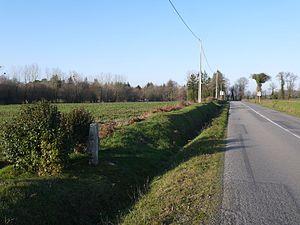
Vue d'ensemble sur la RD 21.
La Croix de Carlahoux est située près du lieu-dit "Hôtel Macé", route de Malansac à Caden dans le Morbihan